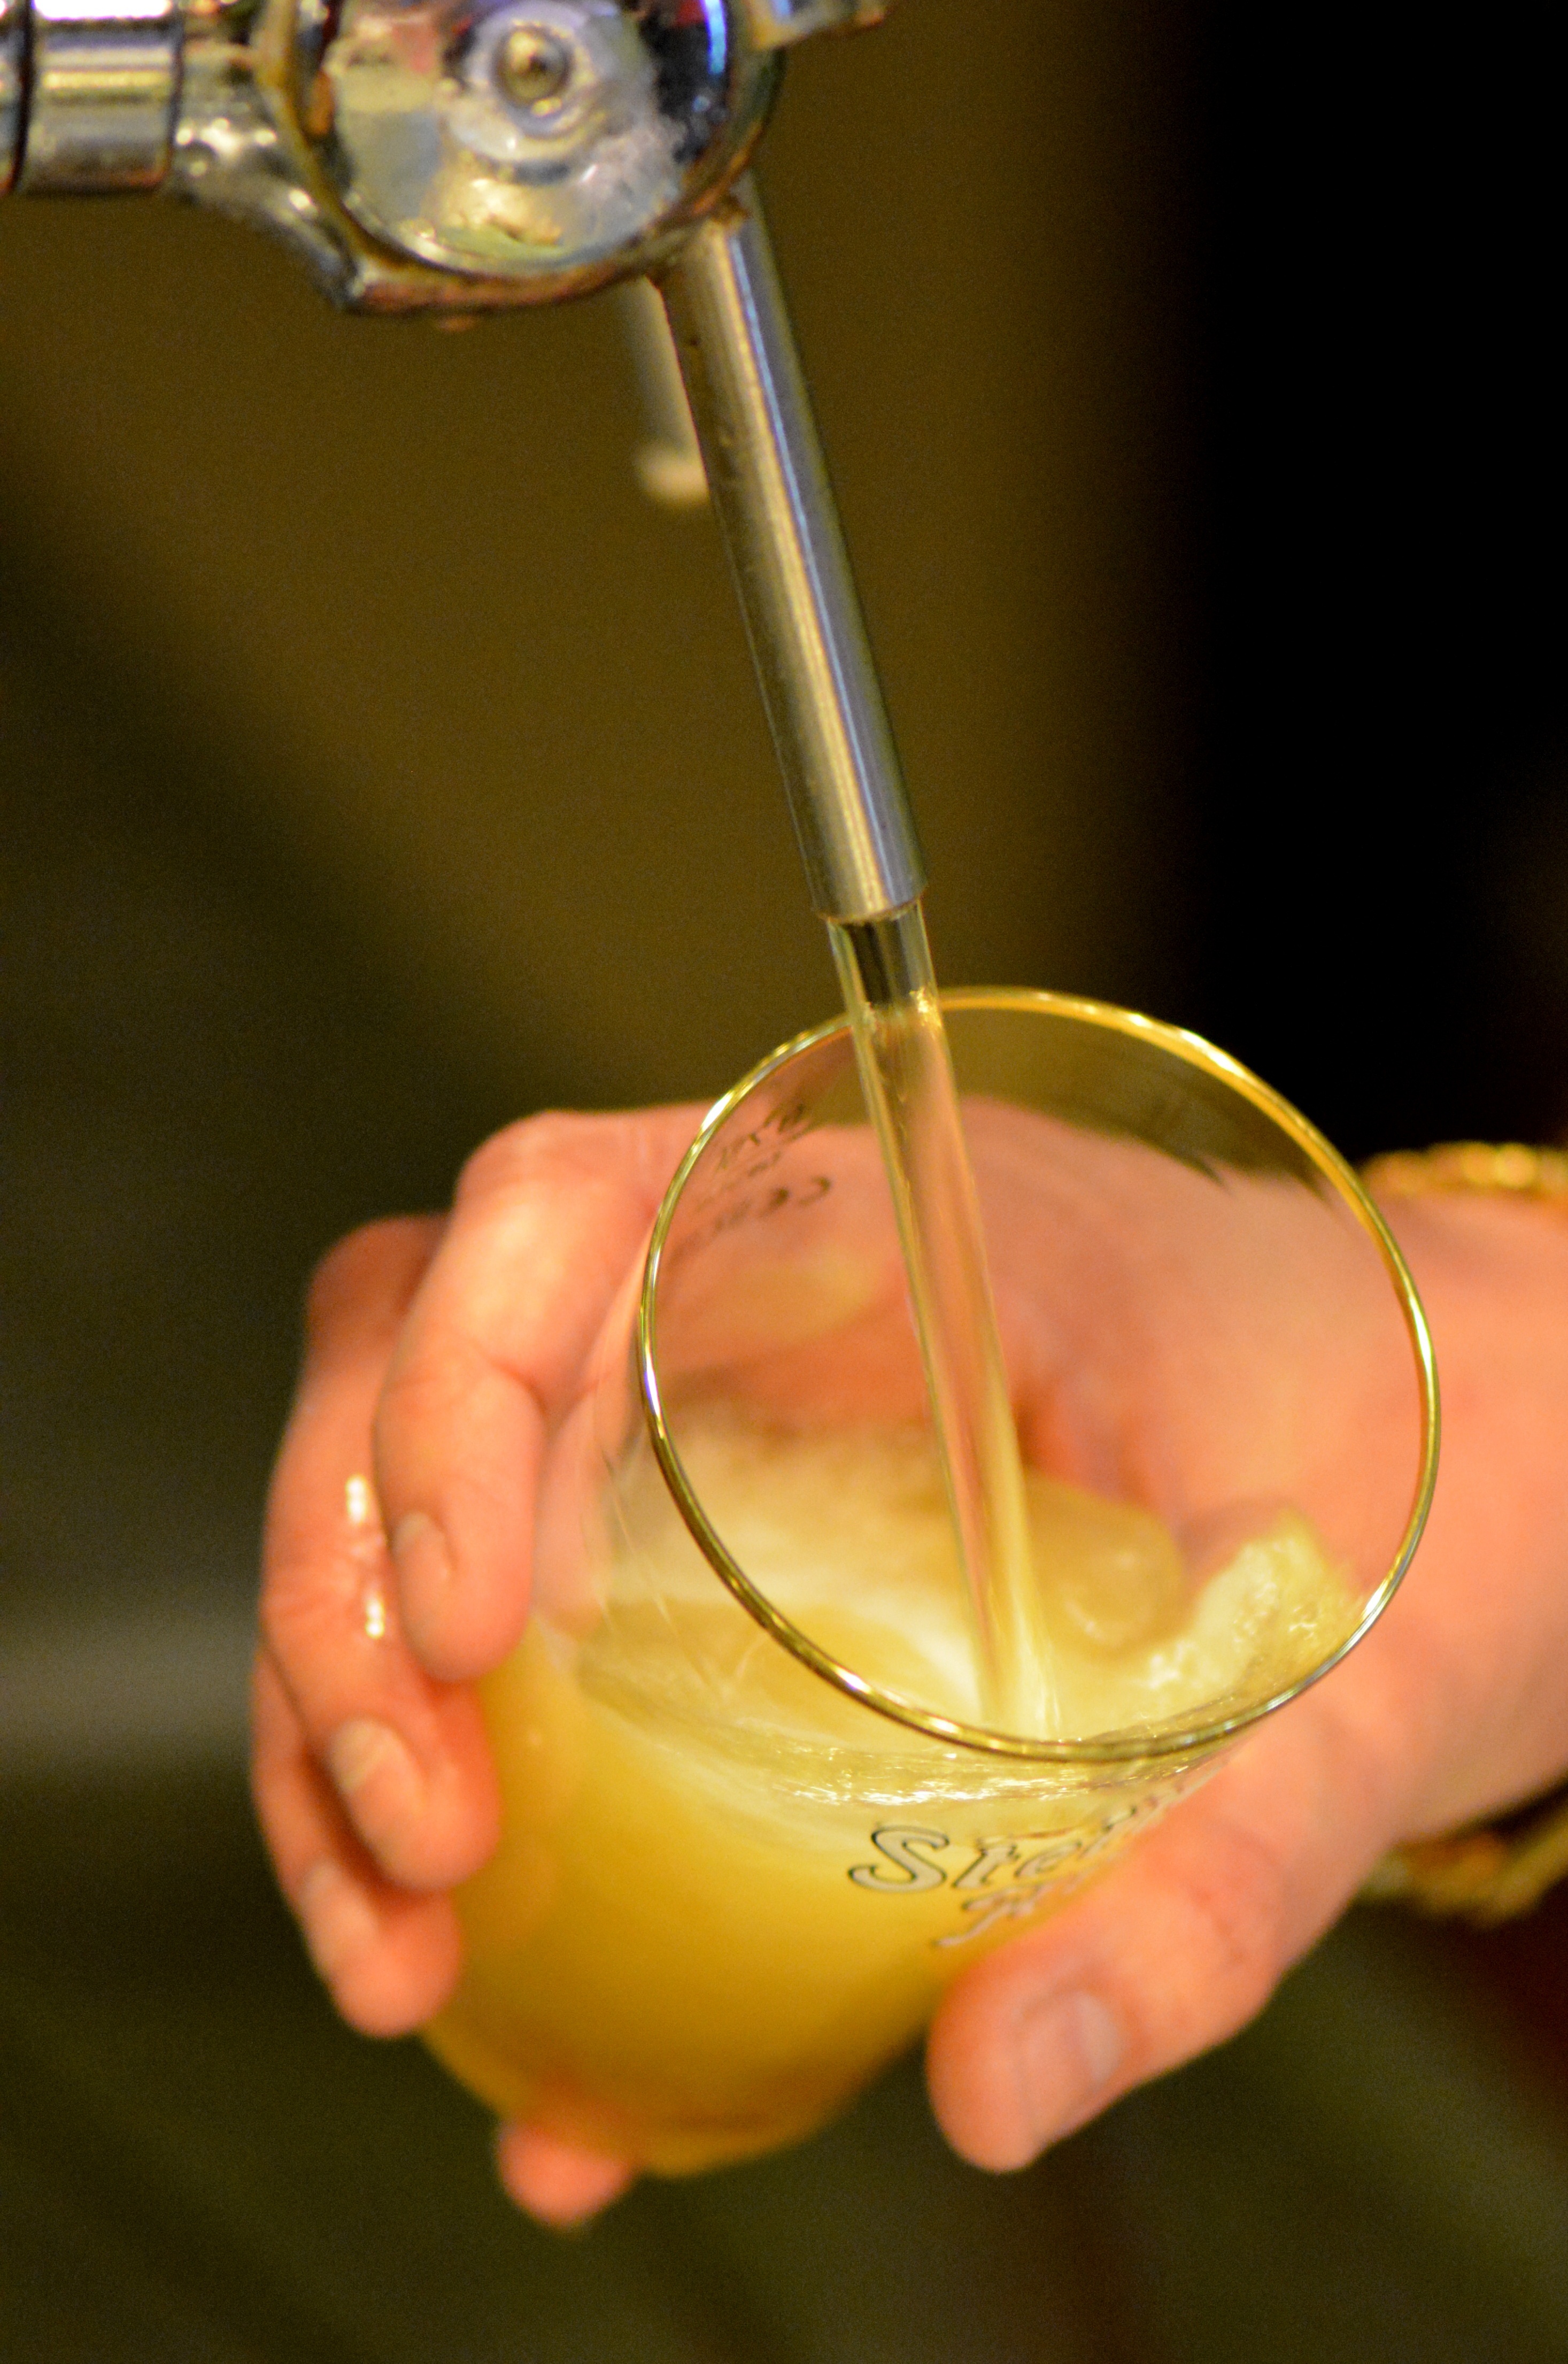
glass, produce, drink, yellow, beer, alcohol, cocktail, martini, tap, liqueur, macro photography, alcoholic beverage, distilled beverage, stella artois